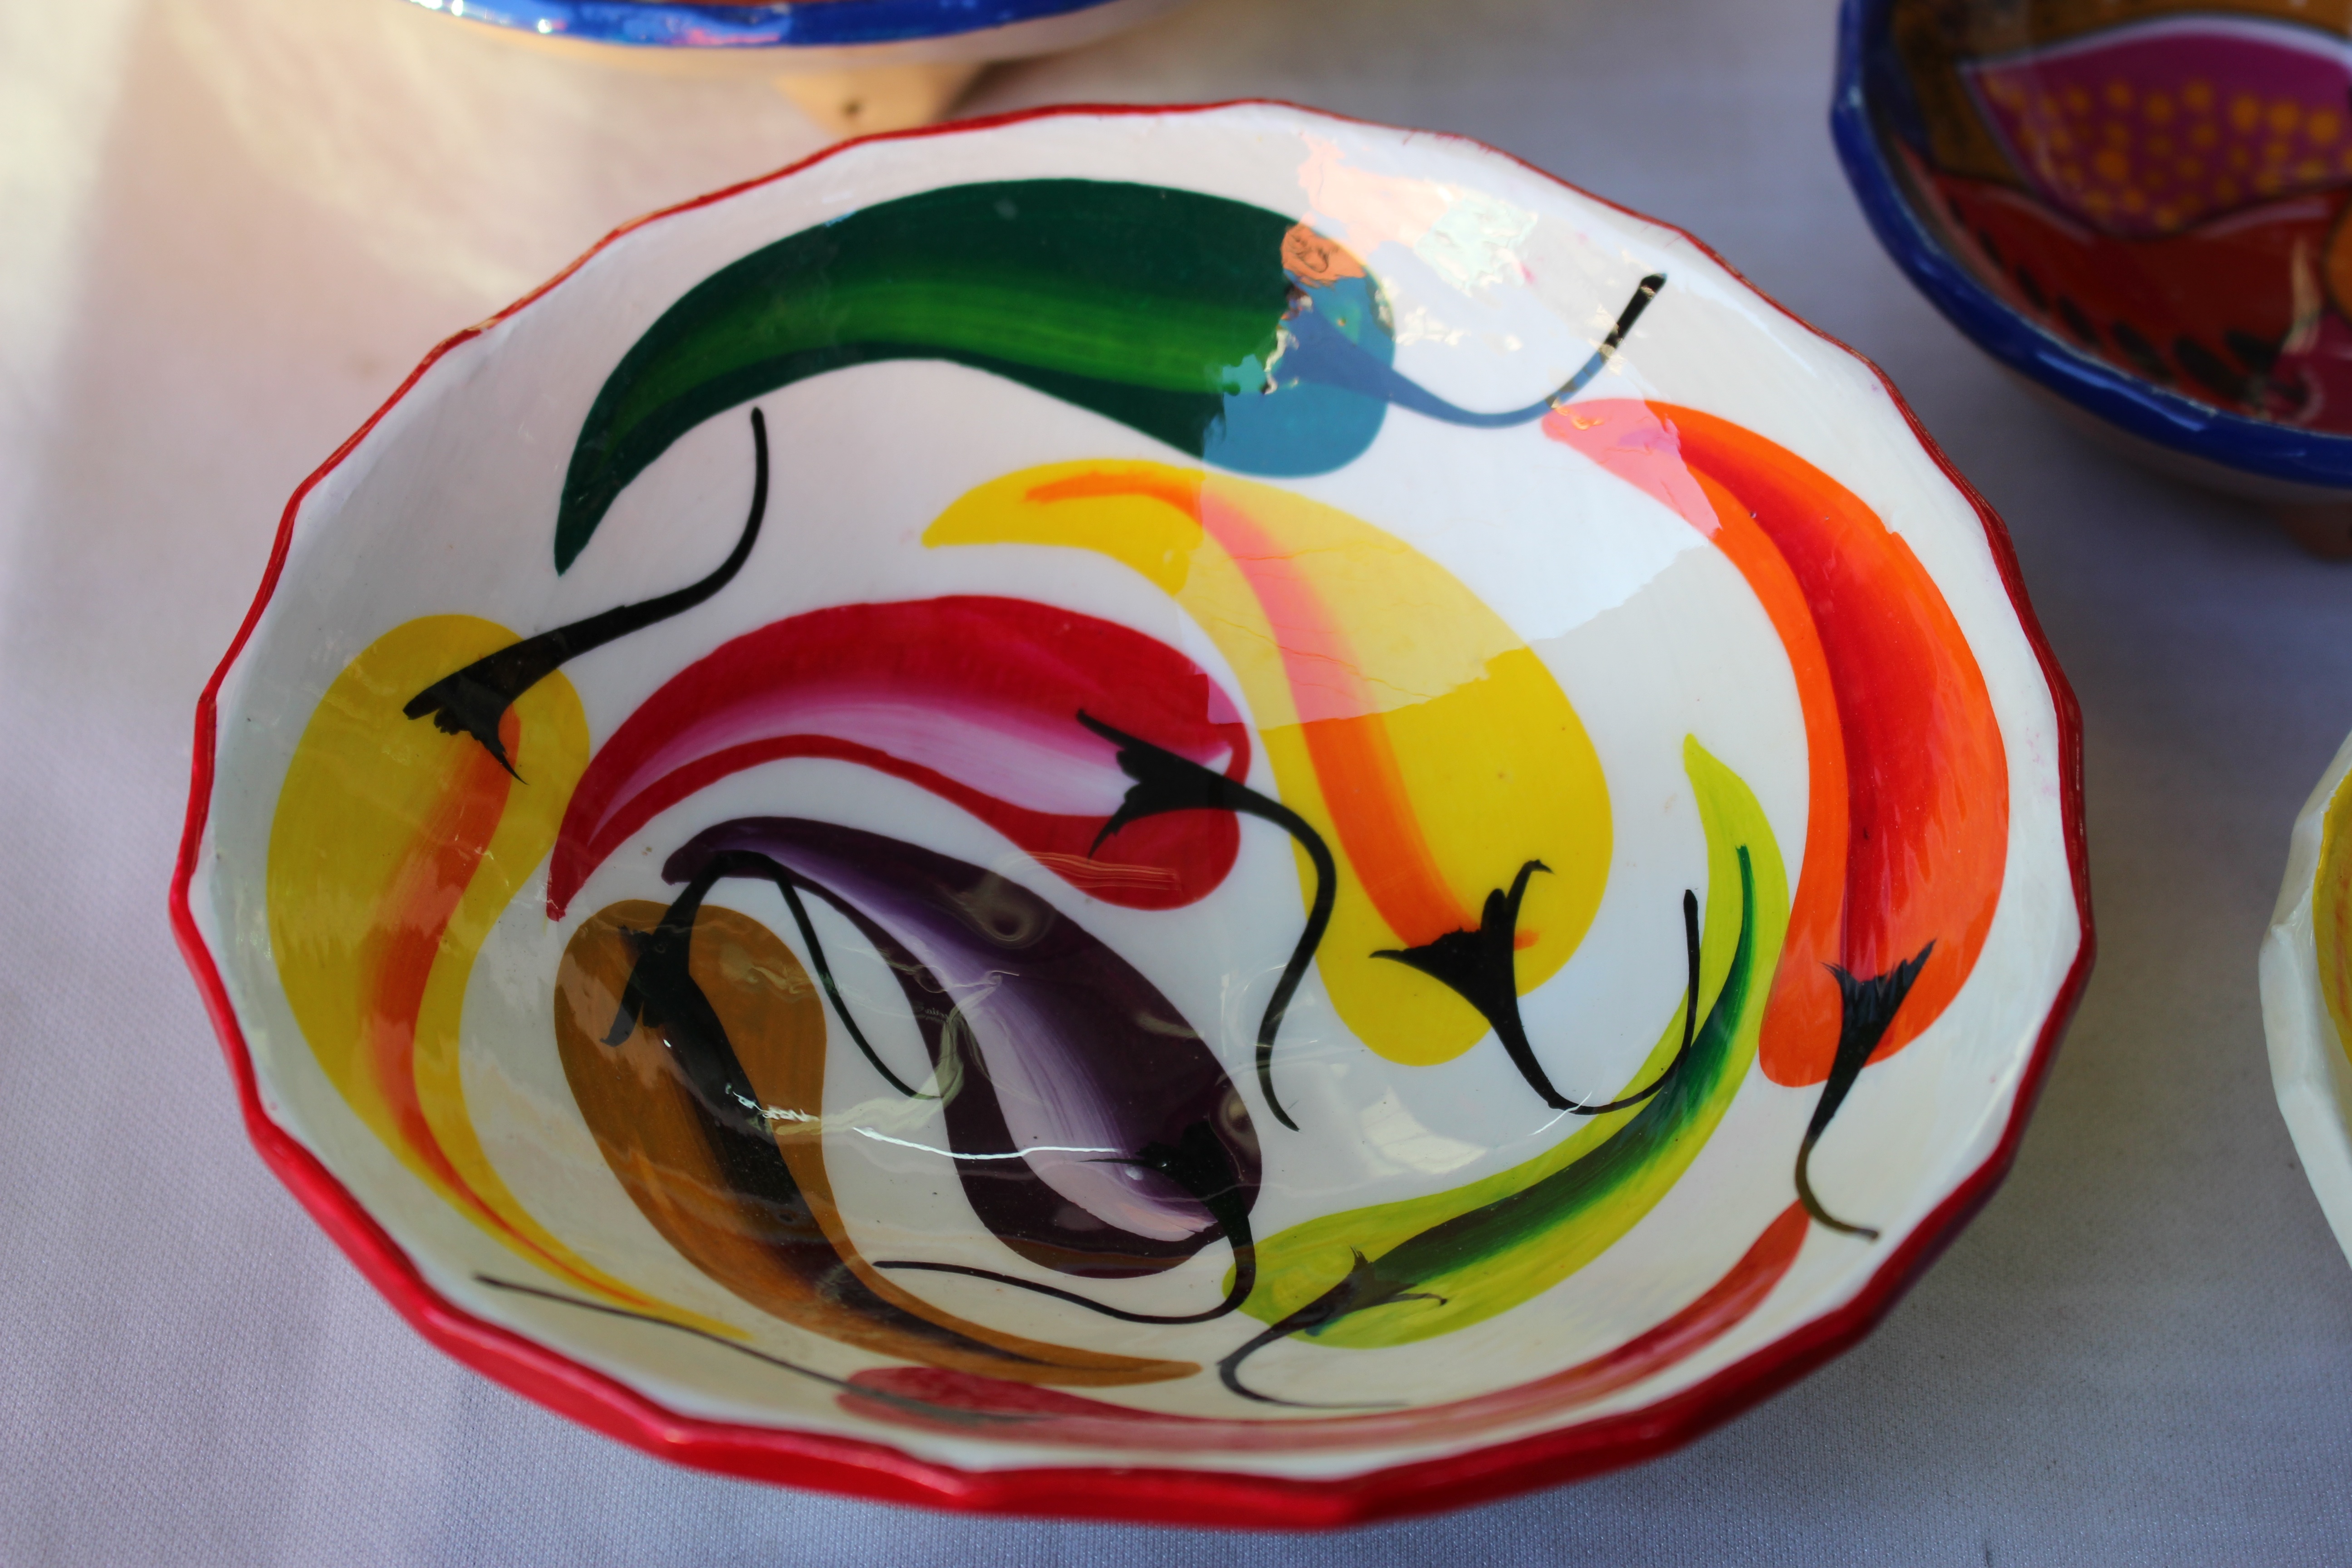
flower, glass, food, color, clothing, toy, material, painting, art, organ